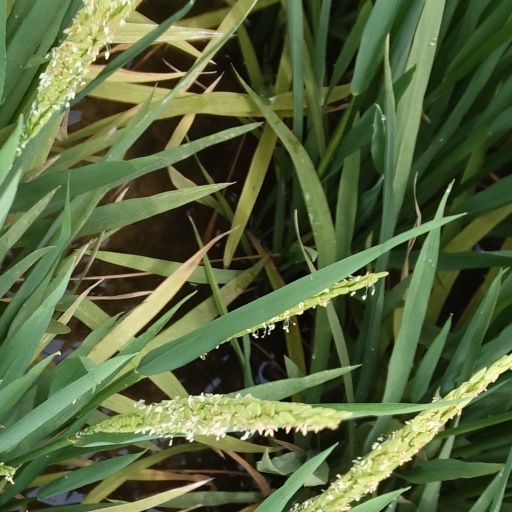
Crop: rice